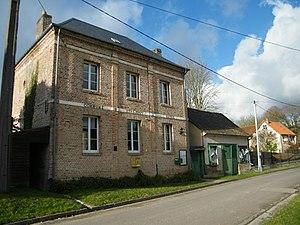
Etréjust, Somme, Fr, mairie (6)
Étréjust est une commune française située dans le département de la Somme, en région Hauts-de-France.